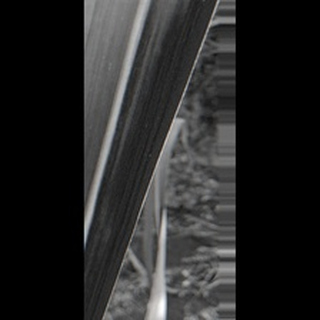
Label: healthy_sugarcane